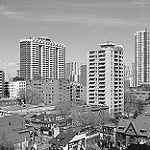
Label: B & W